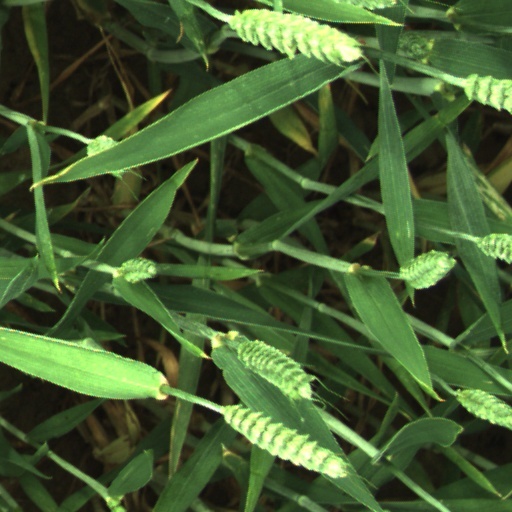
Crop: wheat